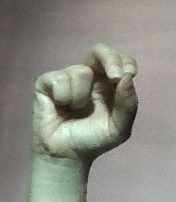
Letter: gaaf